Funerary art in Puritan New England

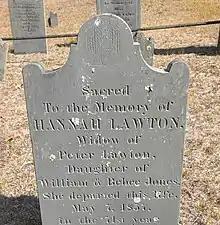
A late-period slate urn and willow marker dated 1857. Slate was still commonly used in some areas of Massachusetts and Rhode Island until late in the 19th century. Little Neck Cemetery, Providence, Rhode Island.

The Boston cherubs mostly date from the mid-18th century to around 1810 and have direct lineage to earlier funerary art, often showing a living human arched by wings. The John Stevens Shop of Newport began using Cherub effigies as early as 1705, and carvers in the Merrimack Valley region were using soul/cherub designs starting in the 1680s. One such carver, John Hartshorne of Rowley, Massachusetts began carving graves around 1680 in the region, until around 1710 when he moved to Franklin, Connecticut and continued carving until his death in 1737, thus introducing the cherub design to the region. Soon carvers such as Obadiah Wheeler of Lebanon and Benjamin Collins of Columbia began adopting soul effigies and other designs inspired by Hartshorne's work. This is just one example of how regional designs spread among carvers during the colonial era.